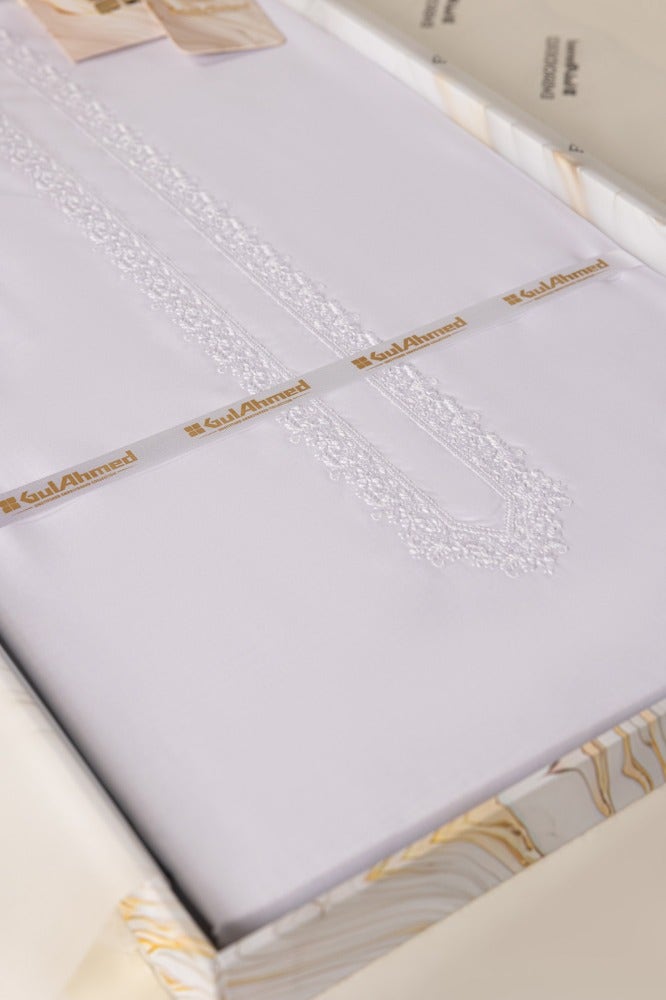
white gold embroidered cotton pajamas shirt